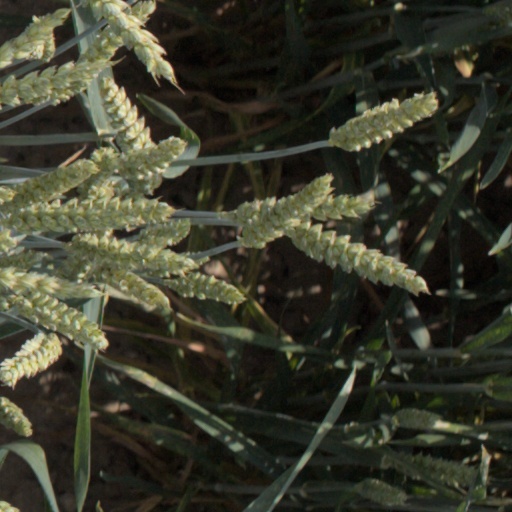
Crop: wheat